Battle of Tel el Khuweilfe

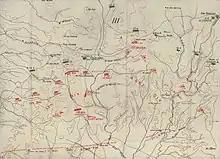
Operations north of Beersheba on 4 November, includes the line established on 1 November

The III Corps headquarters remained at Edh Dhahriye, while the Ottoman defenders held a line stretching eastward from the 48th Regiment to the 81st Regiment, and on to the 79th Regiment, all defending the Wadi Abu Khuff to Bir Abu Khuff. The 125th Regiment held the ground east of the Bir, with part of the 142nd Regiment on Tel el Khuweilfe, and the 72nd Regiment in reserve. The 77th Regiment was deployed behind Ras en Naqb with the 8th Cavalry Regiment on their left close to Anab, while part of the 2nd Regiment, part of the 143rd Regiment, and the 12th Depot Regiment stretched across the road to Jerusalem, defending Edh Dhahriye.